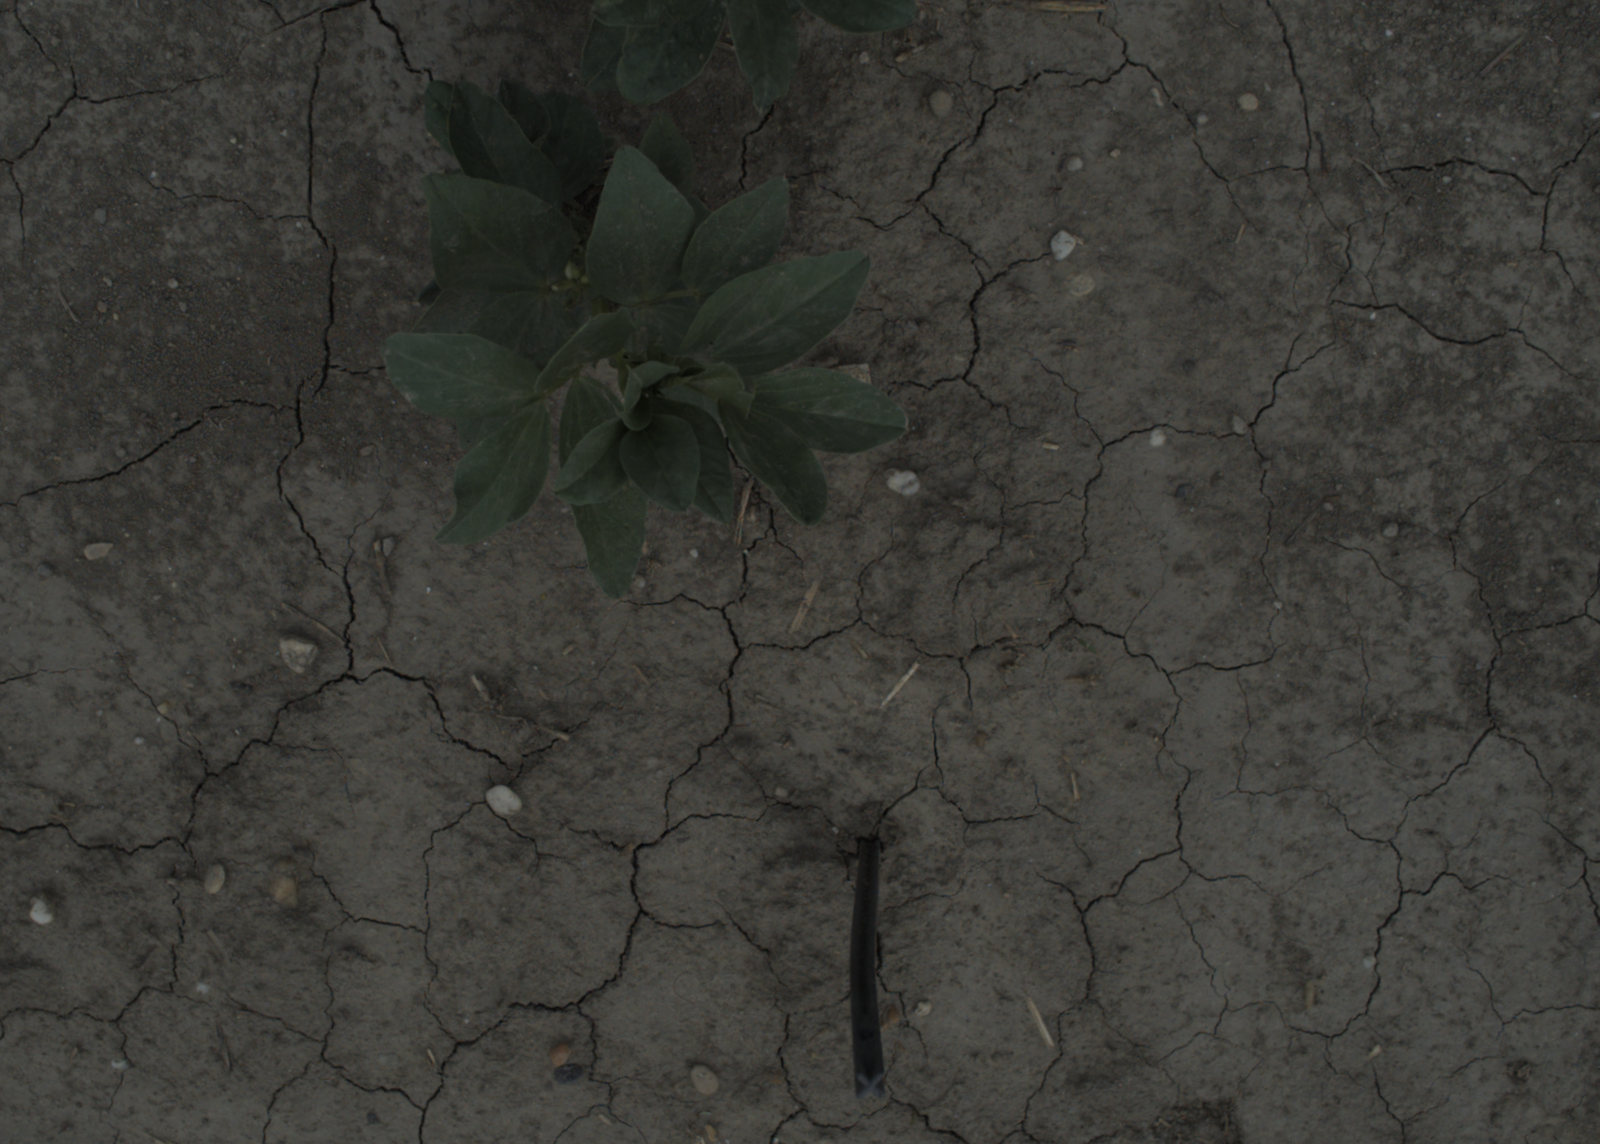
Capture date: 21.07.2021 12:54:25
Weather: mixed
Wind: medium
Seeding date: 08.06.2021
Plant canopy height (mm): 962